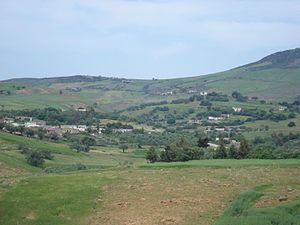
Village ""Bou Jrir بوجرير"" sur la Route Régionale n°58, Délégation de Sejnane, Gouvernerat de Bizerte, Tunisie"